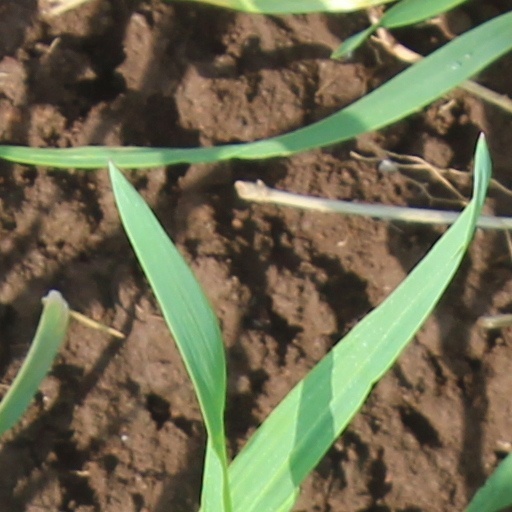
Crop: wheat